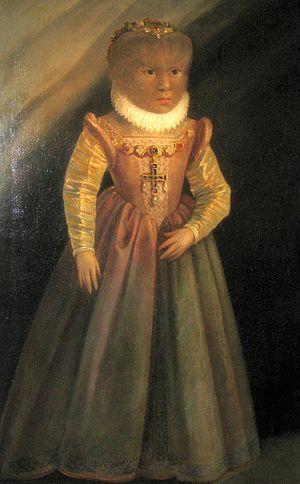
Un freak show est l'exposition d'êtres humains comportant des aspects physiques sortant de l'ordinaire, tels une taille très faible ou très grande, une souplesse exceptionnelle, l'intersexuation ou n'importe quel autre trait qui portent à choquer le spectateur.